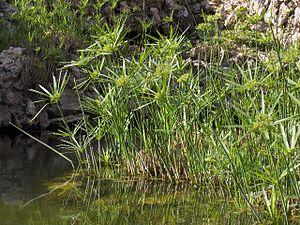
La République démocratique du Congo inclut la plus grande partie du bassin du fleuve Congo, qui couvre une superficie de plus d'un million de kilomètres carrés. Le seul débouché maritime du pays est une étroite bande de territoire sur la rive nord du fleuve.
Le caféier vient de la province de Kaffa, en Éthiopie. Sa culture se répand dans l'Arabie voisine, où sa popularité a profité de la prohibition de l'alcool par l'islam. Appelé K'hawah, qui signifie « revigorant », sa rareté l'a rendu très cher en Europe jusqu'au premier tiers du XVIIIᵉ siècle. Puis sa culture déferle en quatre vagues, Java des années 1720, La Réunion des années 1730-1740, le Suriname des années 1750-1770 et Saint-Domingue des années 1770-1780.